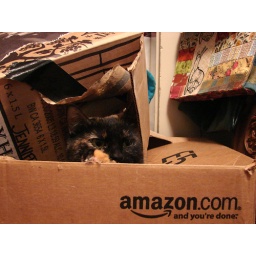
cat in a box